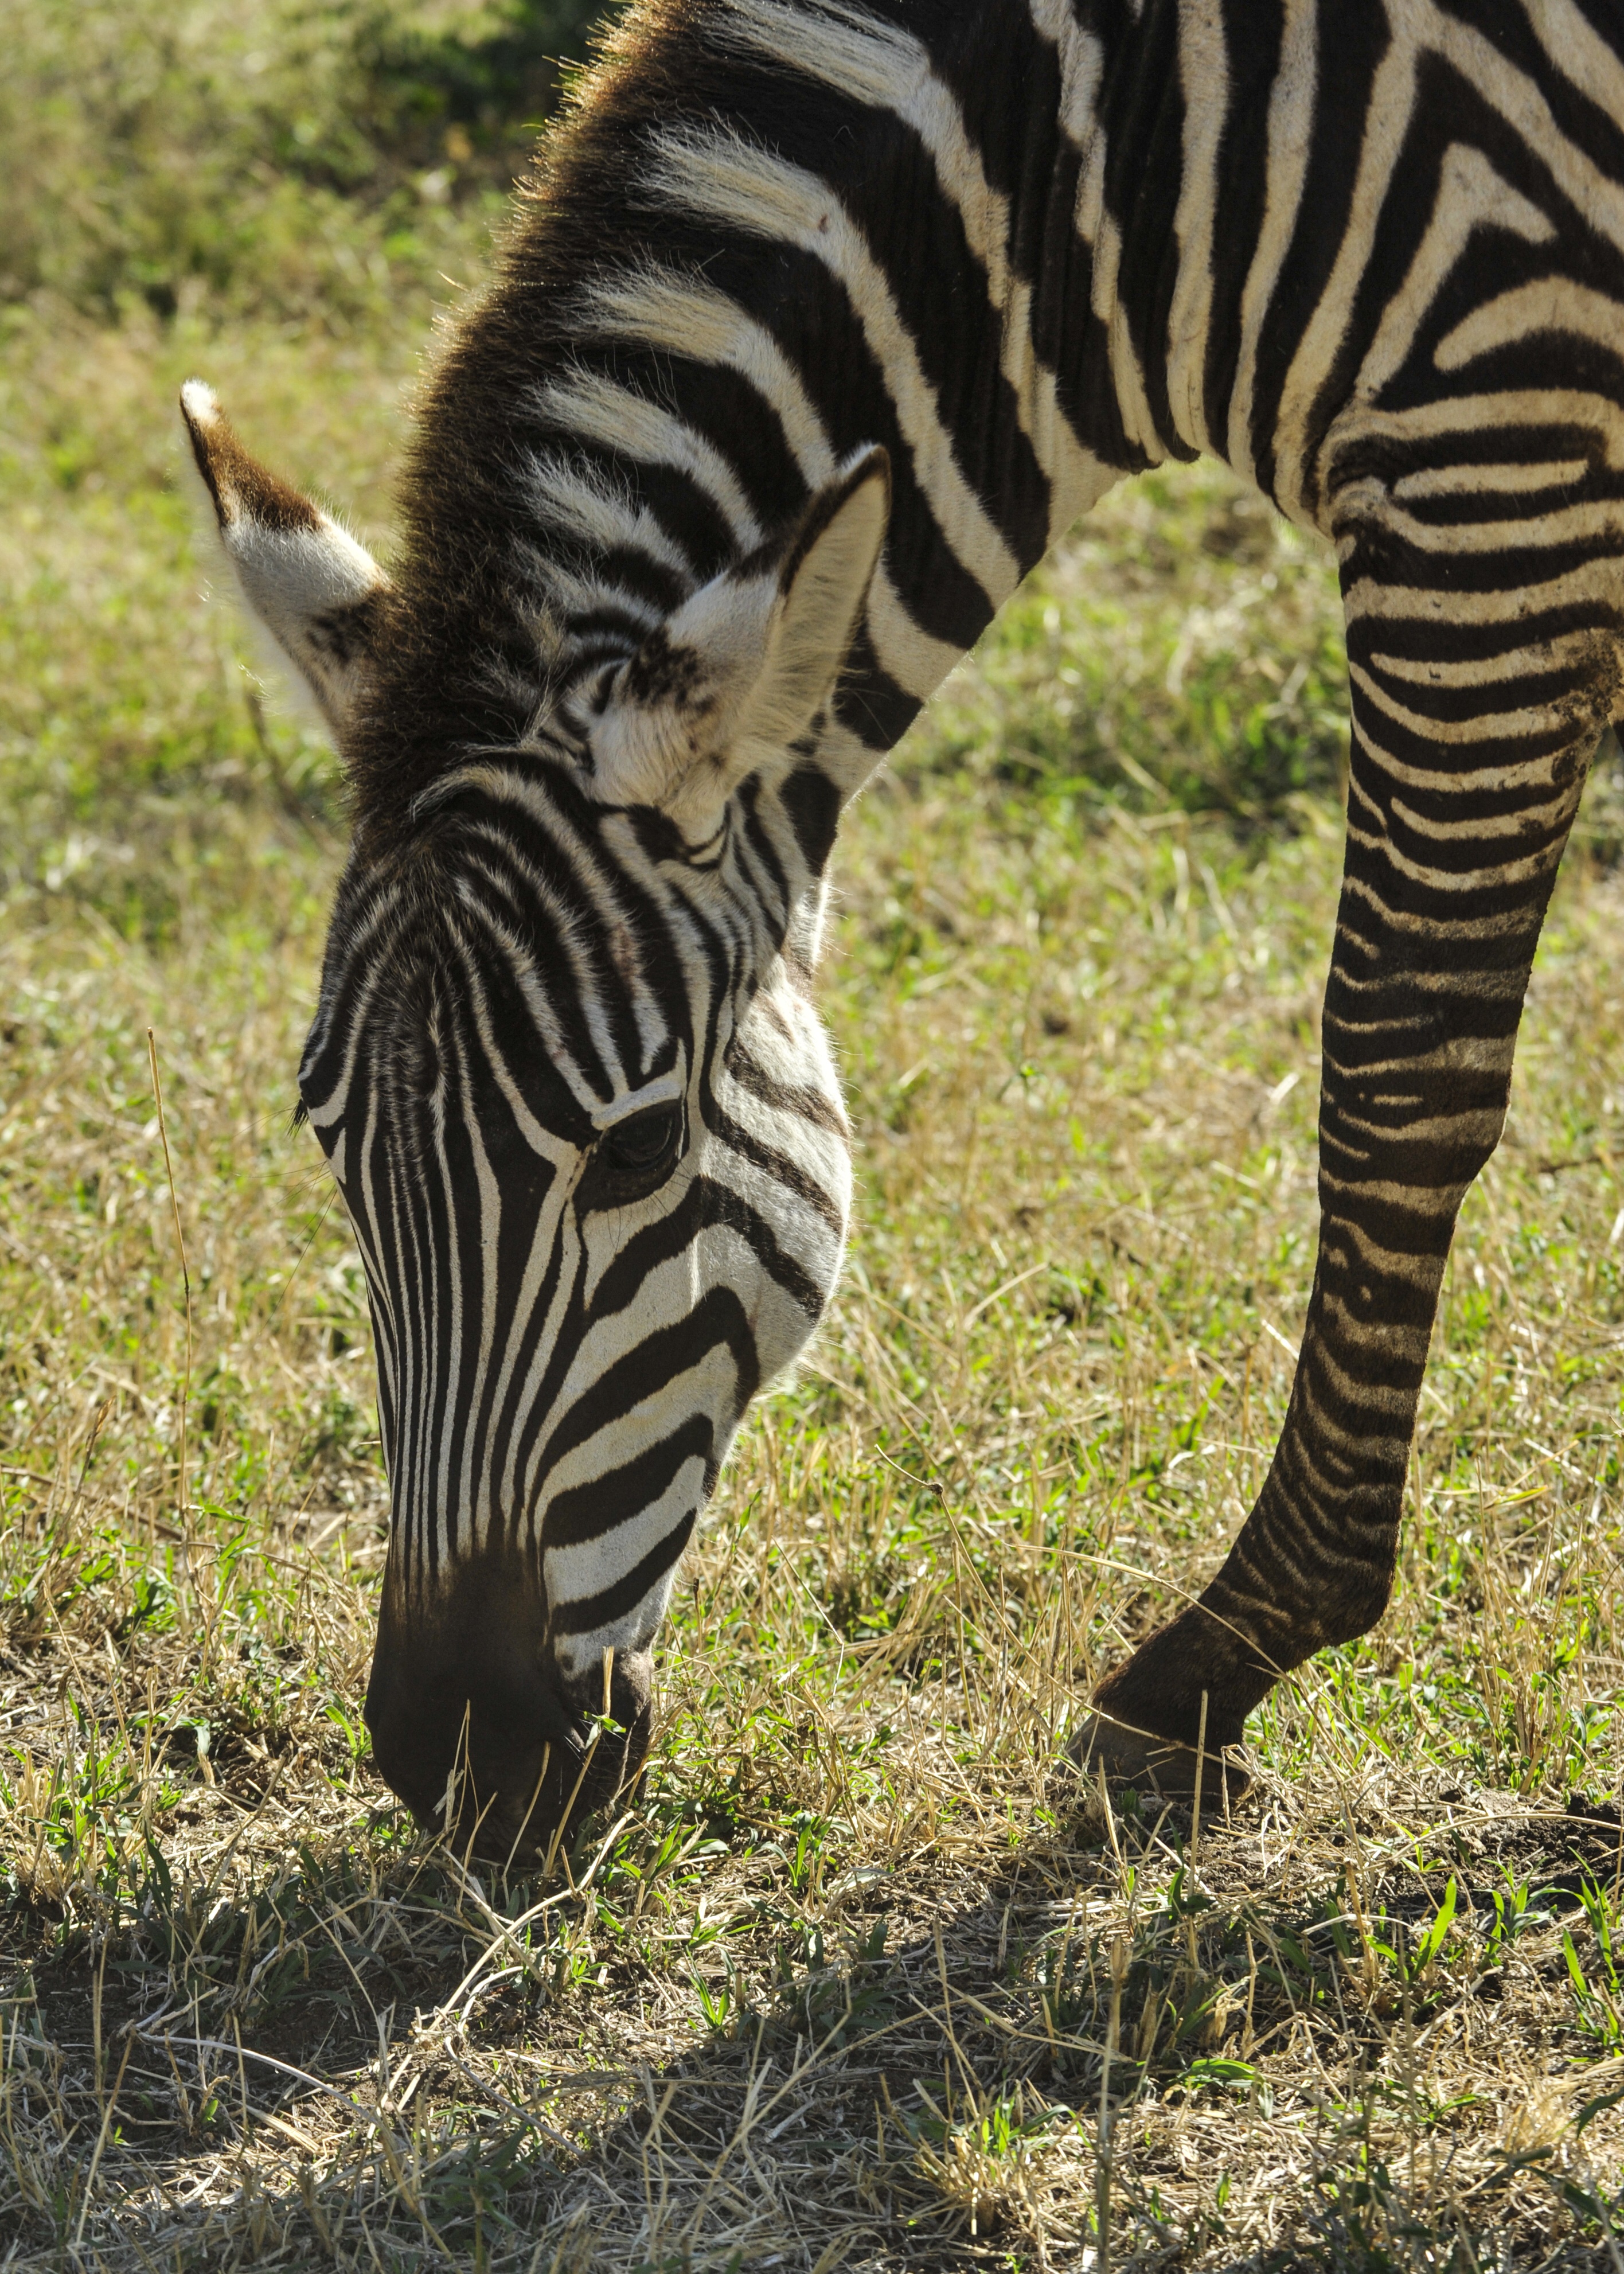
nature, wilderness, wildlife, zoo, grazing, africa, mammal, fauna, savanna, zebra, savannah, stripes, head, vertebrate, tanzania, safari, serengeti, plains, eric dietrich, horse like mammal